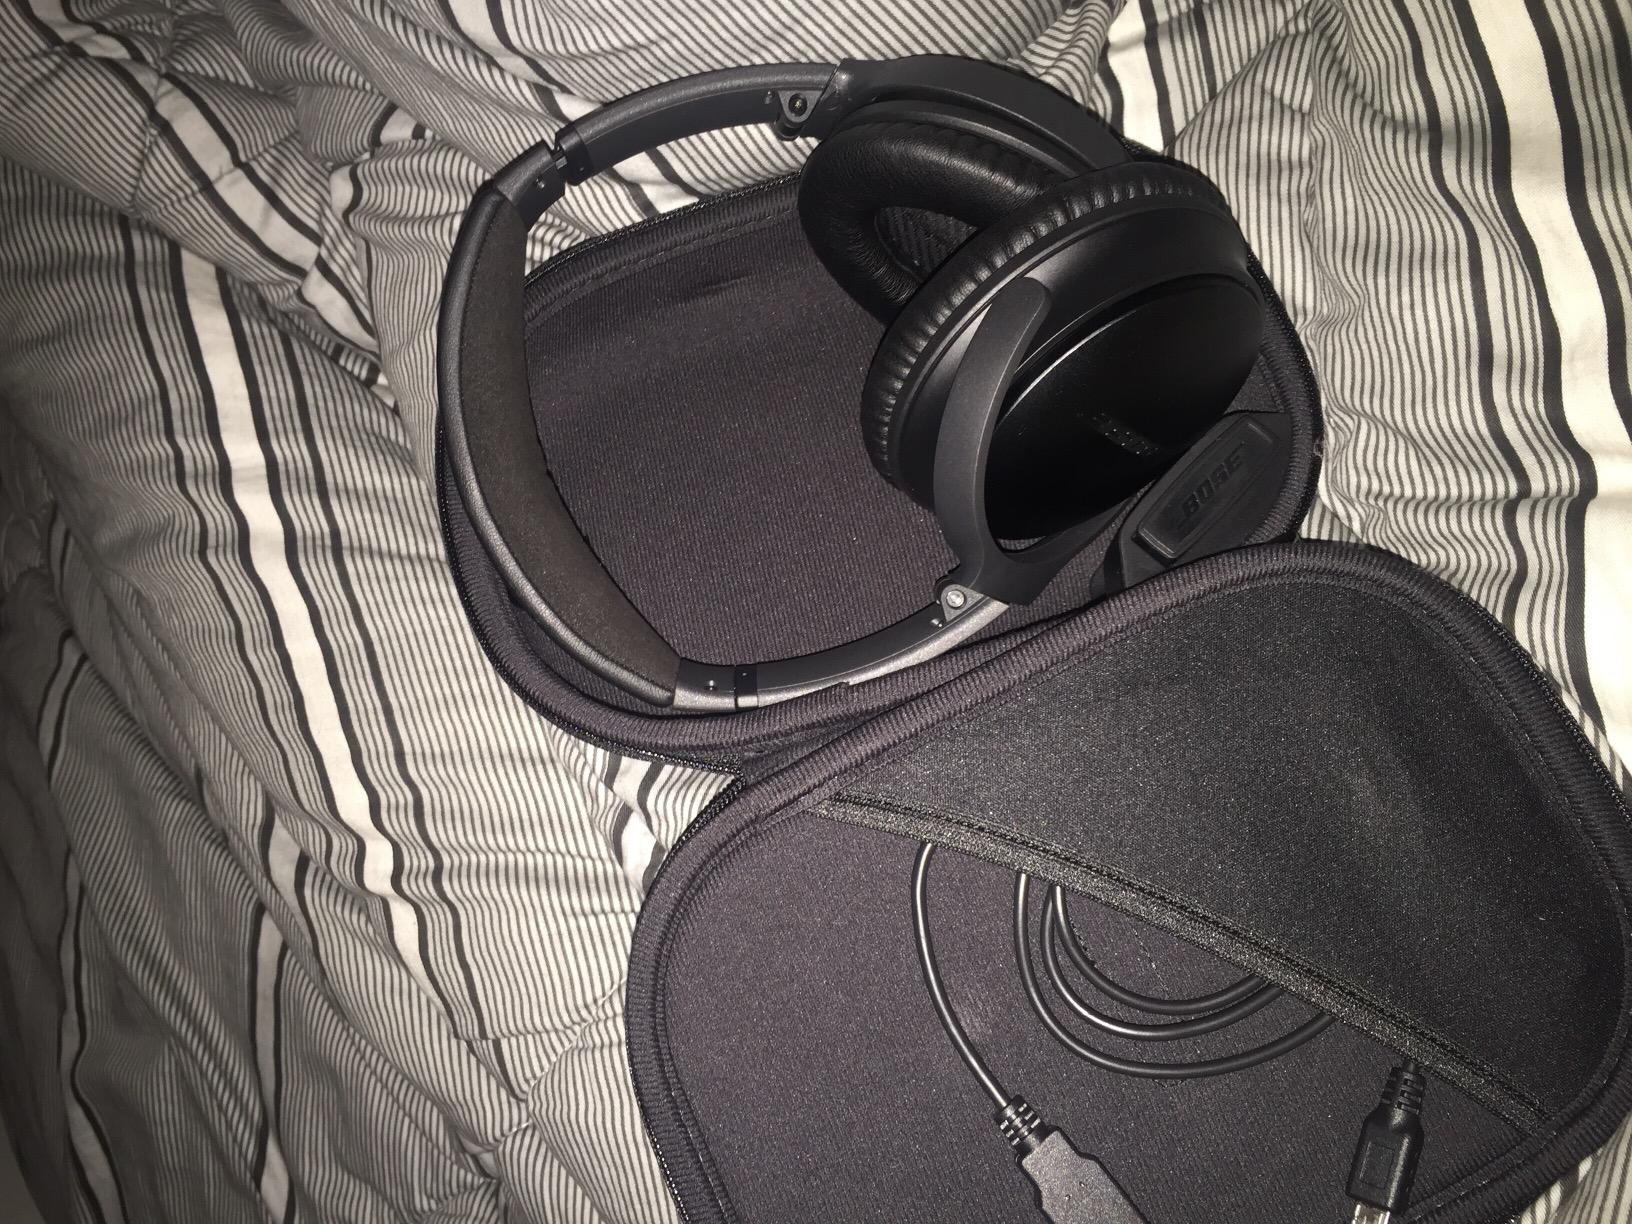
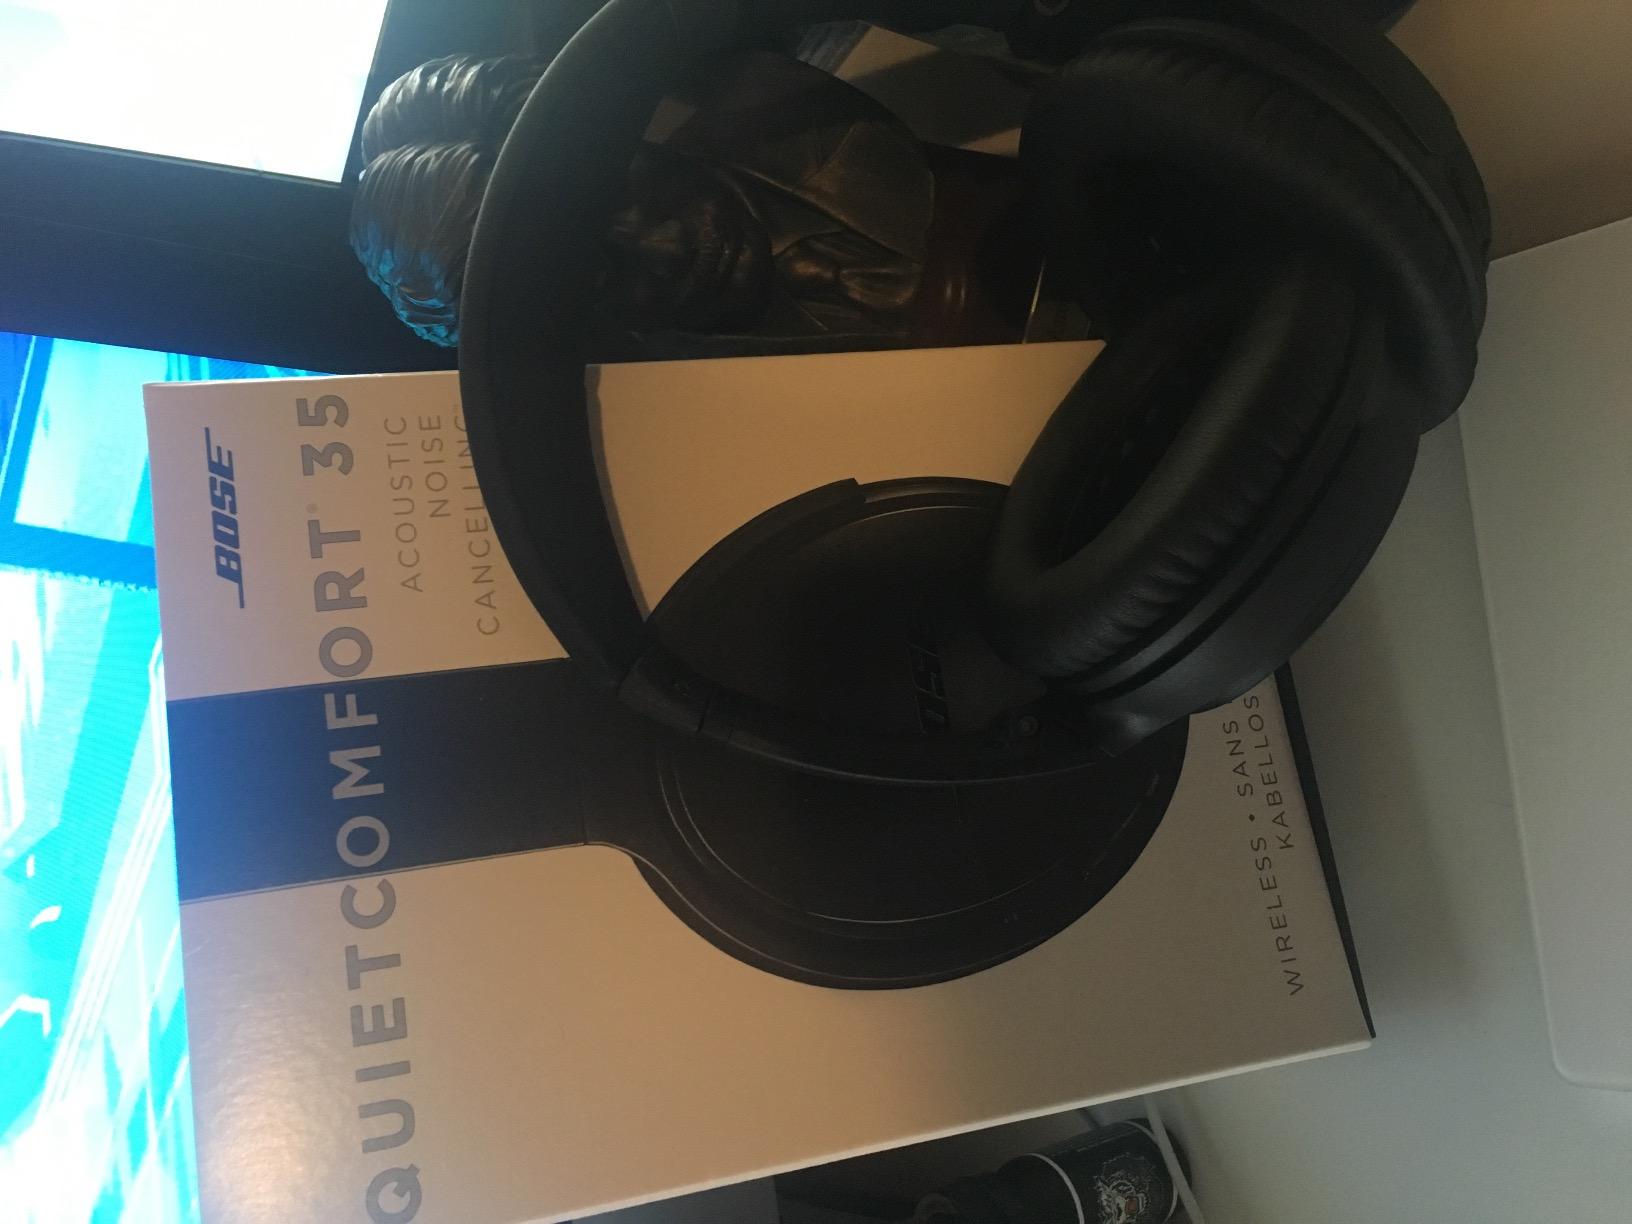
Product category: headphones
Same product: yes